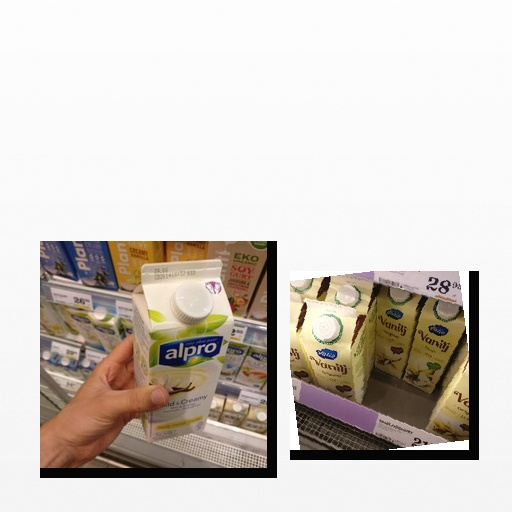
Food items: yoghurt, vanilla_soy_yogurt